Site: brandenburg
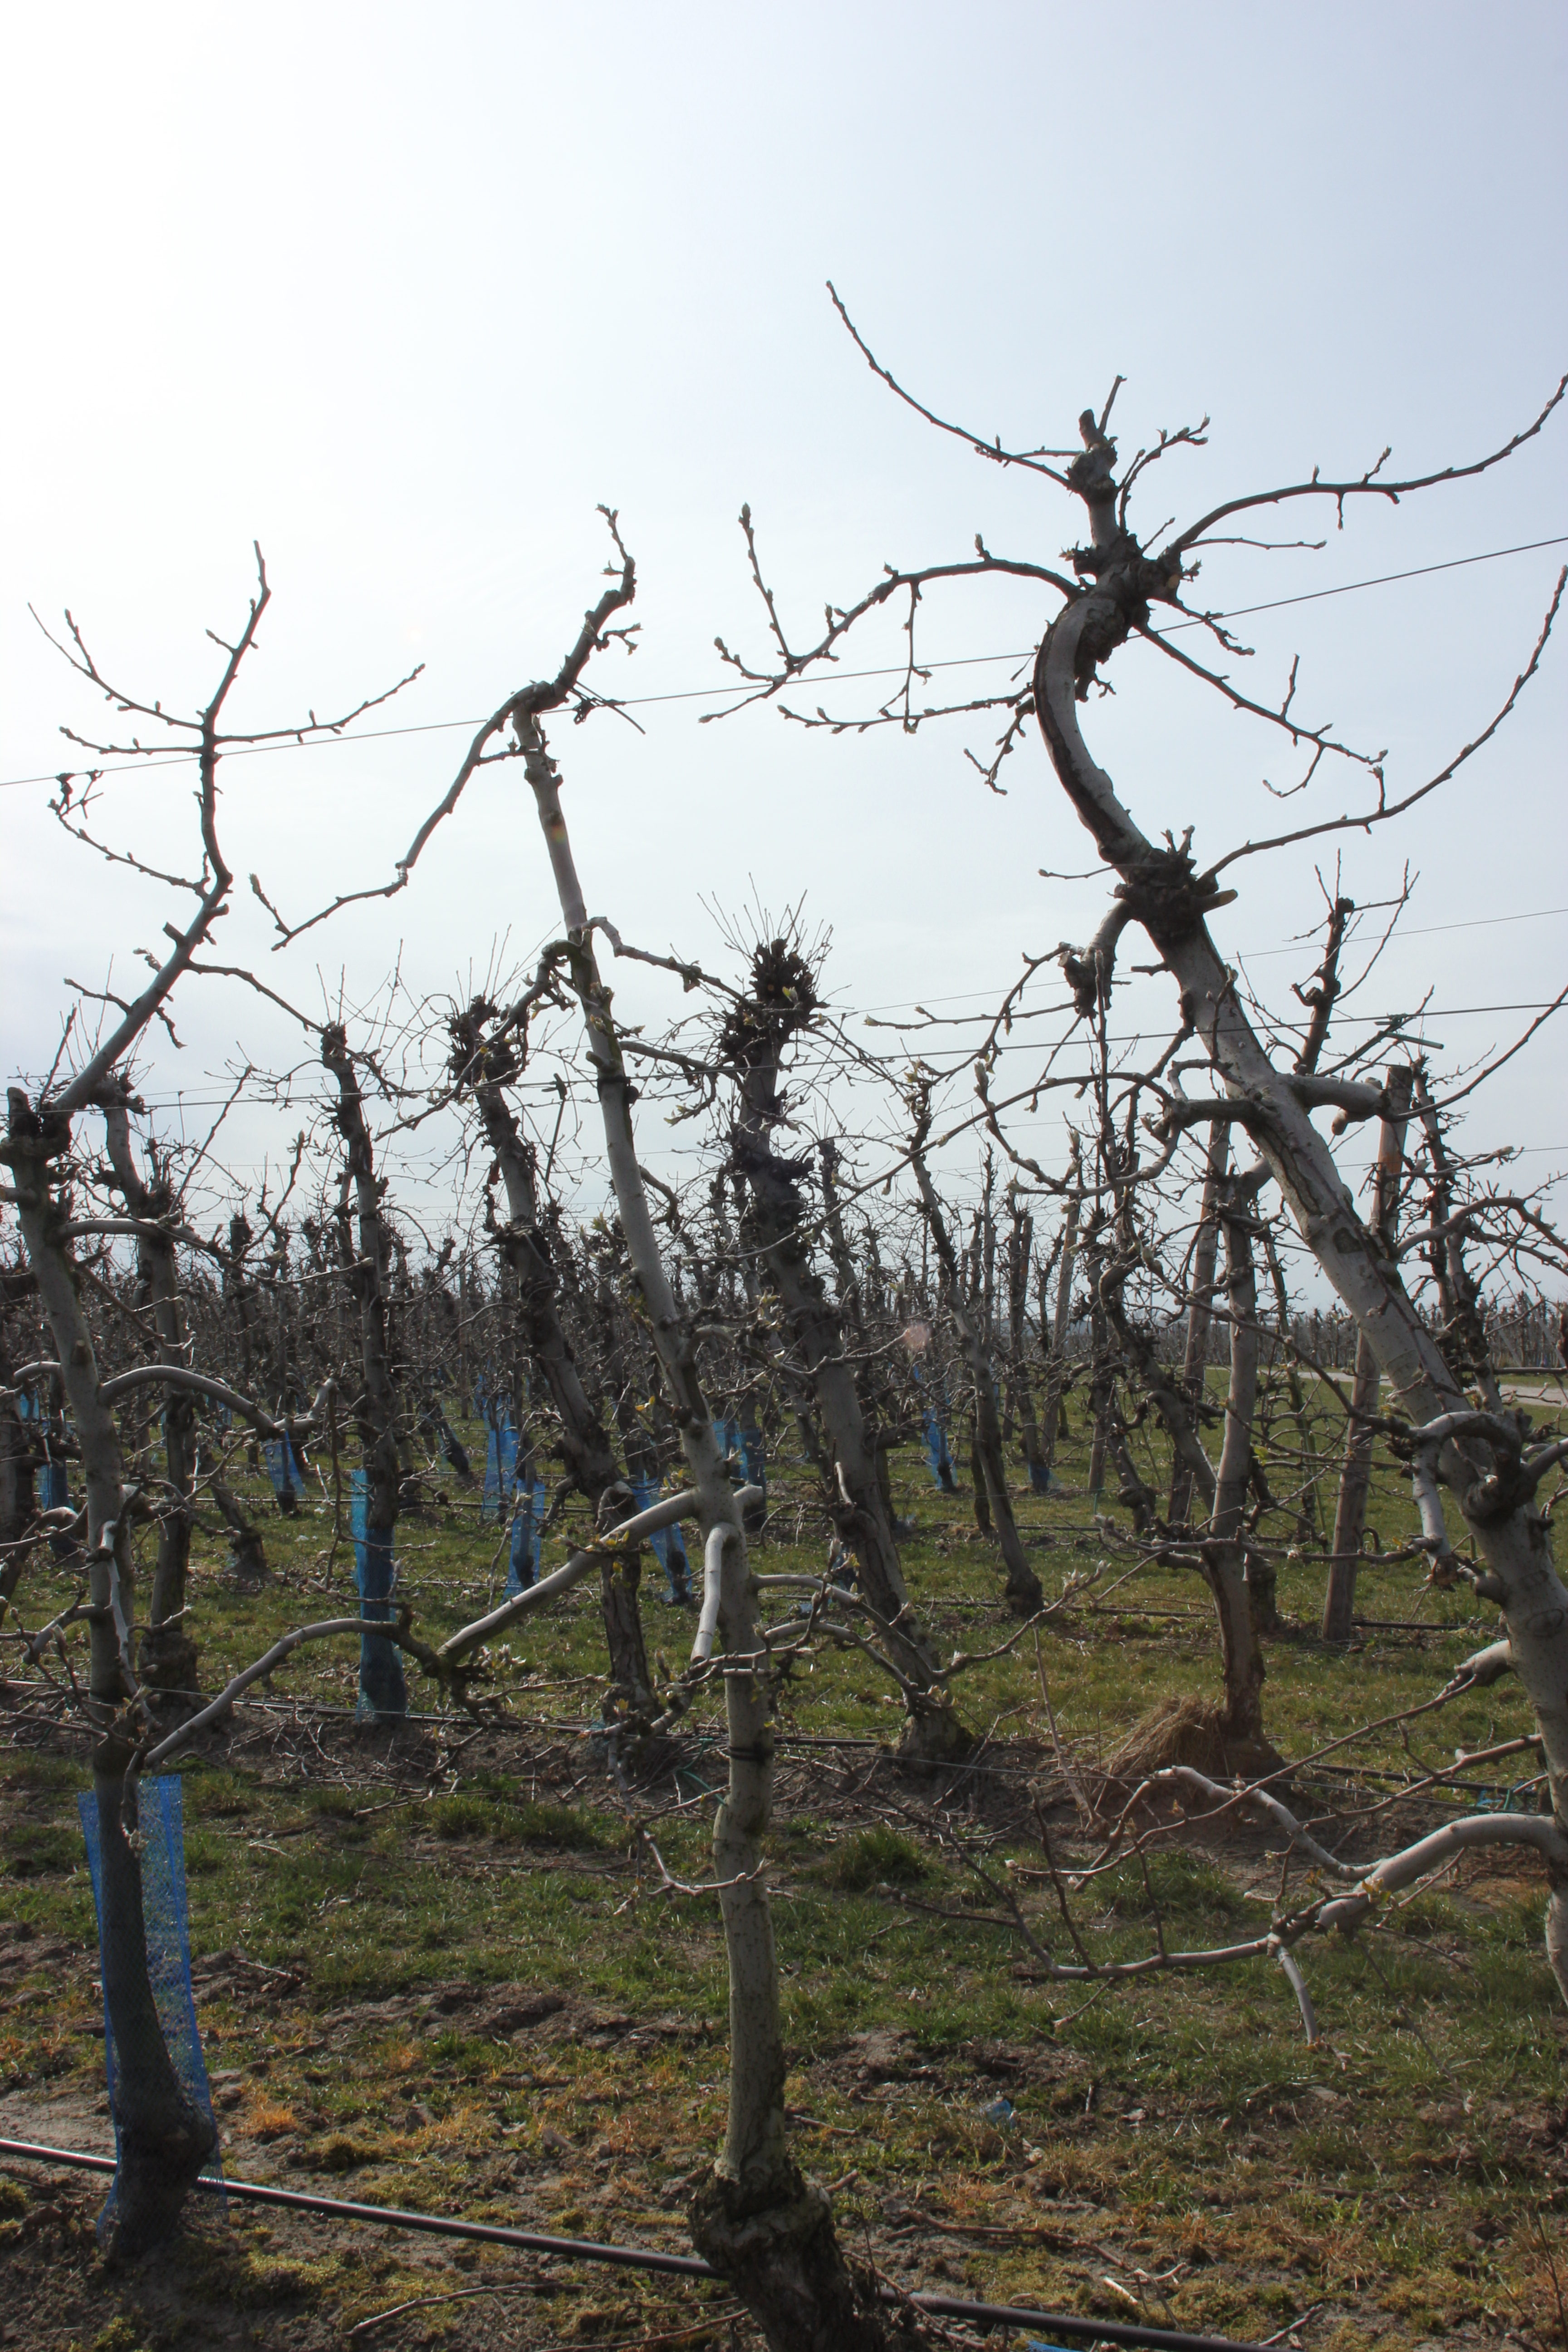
Growth stage (BBCH 54): Inflorescence emergence